Nabataean Kingdom

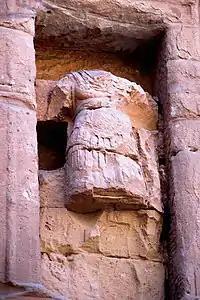
Statue of a soldier in Petra

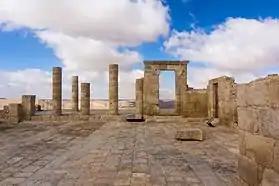

Aretas I, mentioned in the Second Book of Maccabees as "the tyrant of the Arabs" (169-168 BC), is regarded as the first explicitly named king of the Nabataeans. In 2 Maccabees, the high-priest Jason, driven by his rival Menelaus, seeks the protection of Aretas. Upon his arrival at the land of the Nabataeans, Aretas imprisons Jason. It is not clear why or when that happened; his arrest by Aretas was either after he escaped Jerusalem where Aretas, fearing the retaliation of Antiochus IV Epiphanes for "openly demonstrating pro-Ptolemaic stand" (in Hammond's view however, Aretas hoped to use Jason as a political bargaining counter with the Seleucids), arrested Jason. Or his imprisonment might have happened at a later date (167 BC) as a result of the established friendship between the Nabataeans and Judas Maccabaeus, aimed to hand Jason to the Jews. "Either suggestion is feasible and so the riddle remains unresolved", according to Kasher.